Villa Foscari

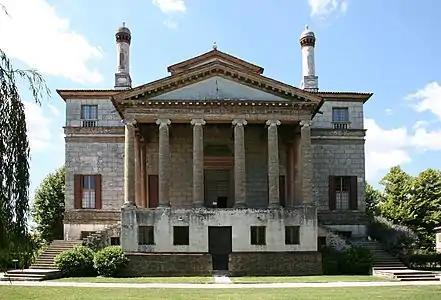
Villa Foscari: facing the Brenta

Villa Foscari is a villa in Mira, near Venice, northern Italy, designed by the Italian Renaissance architect Andrea Palladio. The home was constructed by Palladio for two patrician brothers. It was built in the mid 1550s. It is also known as "La Malcontenta" ("The Discontented"), a nickname which—according to a legend—it received when the spouse of one of the Foscaris was locked up in the house because she allegedly did not live up to her conjugal duty.